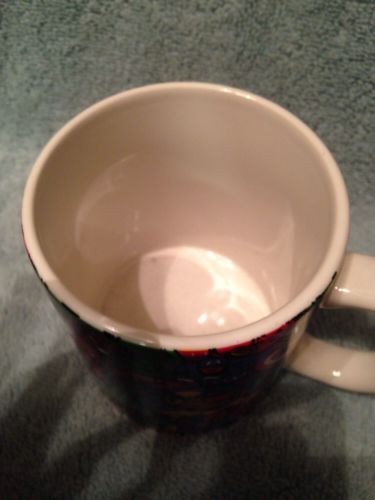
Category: mug